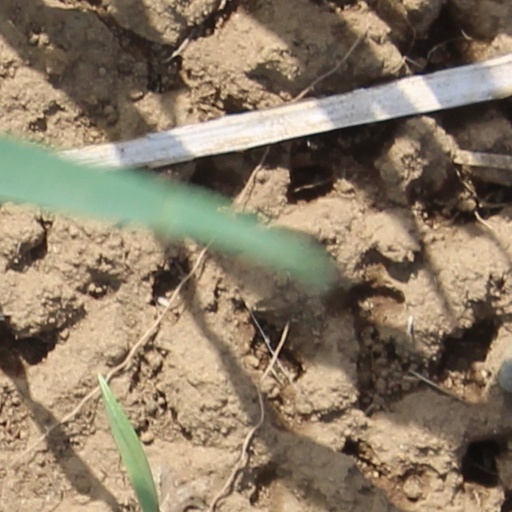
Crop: wheat